C6orf222

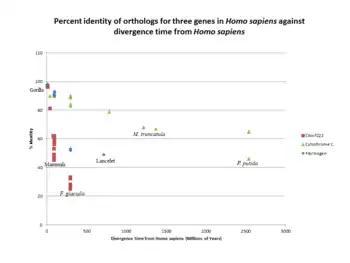
"C6orf222" rate of evolution in comparison with the fast evolving "FAG" gene and the slow evolving "CYCS" gene.

Multiple sequence alignments demonstrated amino acid reside conservation throughout the C6orf222 protein in a variety of orthologs, with the most extensive conservation being found at the C-terminus of the protein. The BH3 interacting-domain death agonist (BID) was found to be conserved at the C-terminus in a multiple sequence alignment in both strict and distant orthologs. The equal distribution of positively and negatively charged amino acid residues is found to be conserved throughout orthologs of the human C6orf222 protein.